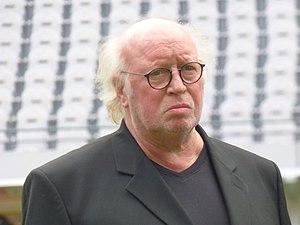
Daniel Leclercq avant le match Lens / Sochaux, comptant pour la septième journée du championnat de France de football de Ligue 2, le 15 septembre 2018.